Perry Hall High School

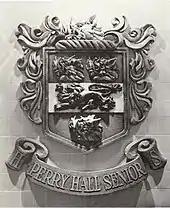
The Harry Dorsey Gough coat of arms

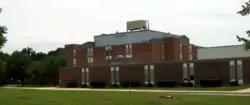
Perry Hall High School

Perry Hall High School was established in 1963 in the middle of a growing community. The doors opened on September 6 to sophomores and juniors, taking students that would have otherwise attended Parkville High School or Overlea High School. The first principal of Perry Hall High School was Maynard E. Keadle. Perry Hall High School's first graduates were members of the class of 1965. Within five years, a second building was constructed to accommodate the high number of students in the area. The new building opened in the fall of 1967 to Perry Hall High School students while the original building became Perry Hall Junior High School, known as Perry Hall Middle School today.